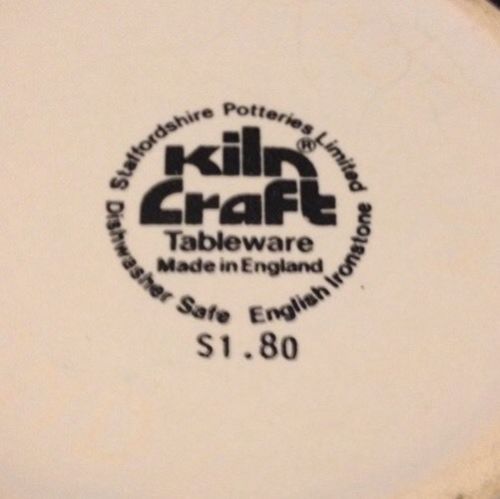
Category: mug